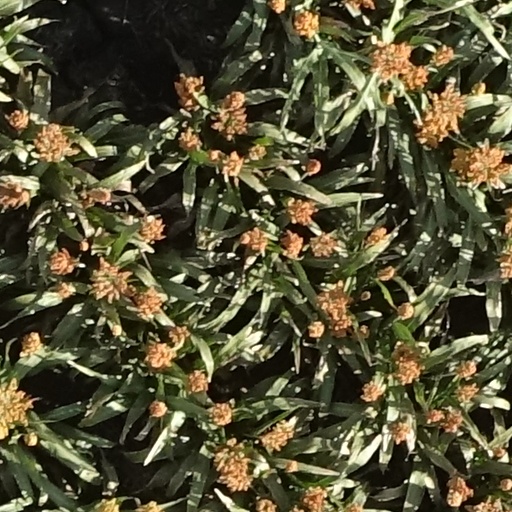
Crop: sorghum